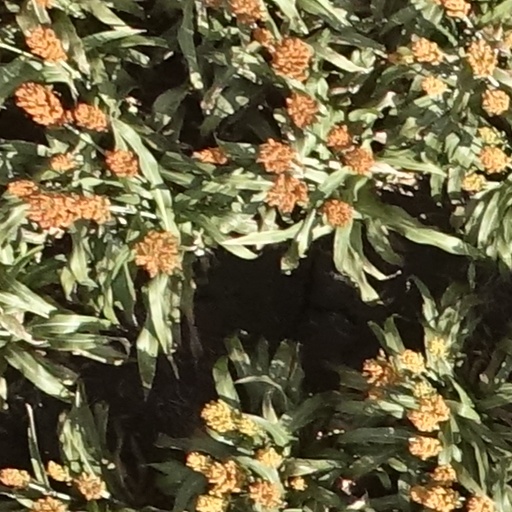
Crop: sorghum